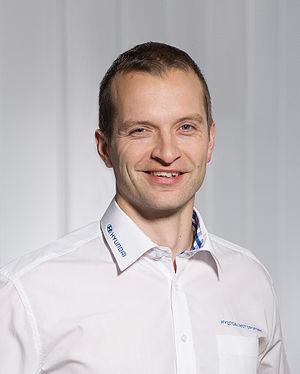
Juho Hänninen, né le 25 juillet 1981 à Punkaharju, est un pilote automobile finlandais de rallyes.